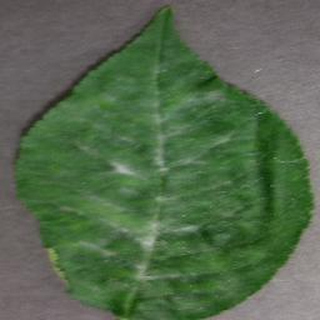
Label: cherry_powdery_mildew